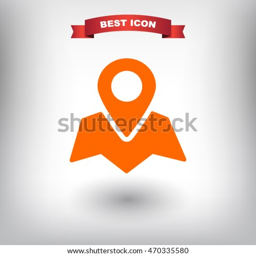
pin on the map icon .